Mosta

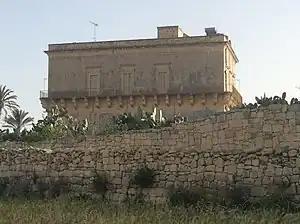
Cumbo Tower

This is a site that has most likely been destroyed, and has been recorded by Emmanuel Magri as being in the hamlet of Ħal Dimech, now part of Mosta, and not far from the Ta' Bistra Catacombs.